Tale of Tales (2015 film)

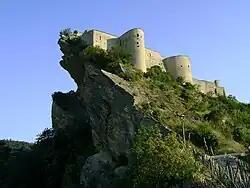
The King of Strongcliff's castle (the Castle of Roccascalegna in Abruzzo, southern Italy)

The lustful King of Strongcliff is intrigued by the sound of a woman's heavenly singing. He courts her outside her home, unaware that she is one of two elderly sisters, Imma and Dora. Dora agrees to spend the night with him as long as it is in complete darkness. He is horrified when he sees her appearance the next morning and has his guards throw her out of a cliffside window. She survives, entangled in the branches of a tree. A witch rescues her and nurses her from her breast. Dora awakens as a young, beautiful maiden. The King comes upon her while hunting and decides to make her his Queen. Dora invites Imma to the wedding and promises to take care of her, but says she cannot stay in the castle. Imma refuses to leave, asking for the secret to her sister's youth and beauty. In annoyance, Dora says she got herself flayed. Finally thrown out after violating the royal couple's privacy in their bedroom, Imma finds someone willing to flay her, leaving her bloody and disfigured.